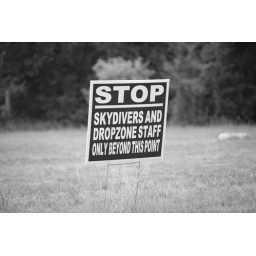
black and white of a sign at skydiving place in Cape Cod